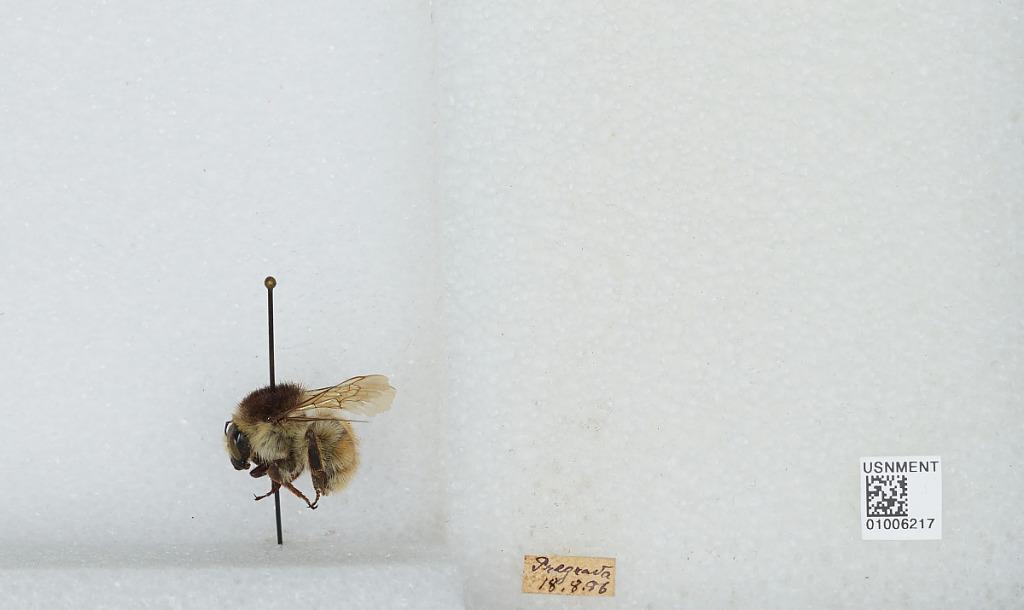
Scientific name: Bombus (Thoracobombus) humilis Illiger
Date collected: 1896-8-18
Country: Croatia
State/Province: Krapina-Zagorje
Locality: Pregrada
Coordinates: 46.1598, 15.7553